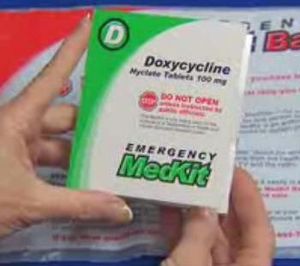
Doxycyklin / Dosering
Doxycyklin-pakke
Doxycyklin er et tetracyklinantibiotikum, der bruges til behandling af bakterielle og parasitiske infektioner. Doxycyklin anvendes til behandling af klamydia, alvorlige tilfælde af akne, samt forebyggende imod og til behandling af malaria hvor der er konstateret nedsat følsomhed overfor andre malariamidler. Doxycyklin kan anvendes, hvis man er allergisk over for penicillin.